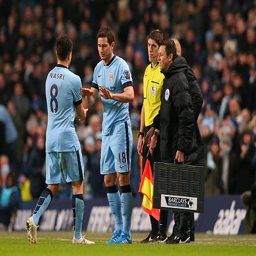
football player is substituted for soccer player during the match .